Leprechaun: Origins

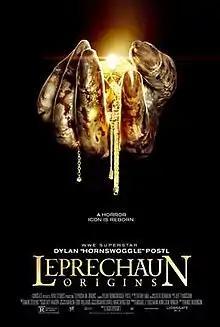
Theatrical release poster

Leprechaun: Origins is a 2014 American horror film directed by Zach Lipovsky, written by Harris Wilkinson and starring Dylan Postl (better known by his wrestling ring name Hornswoggle), with Melissa Roxburgh, Garry Chalk, and Brendan Fletcher co-starring in the film. It is a reboot of "Leprechaun" and the seventh installment in the "Leprechaun" franchise. WWE Studios President Michael Luisi has described the film as "a little darker, a little more traditional horror than the Warwick Davis ones that people remember".